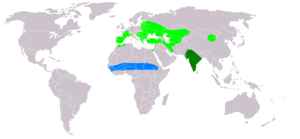
Répartition géographique de Circaetus gallicus
Le Circaète Jean-le-Blanc est une espèce de rapaces spécialisés dans la chasse aux reptiles, principalement les serpents.
Cette liste de la faune française regroupe les espèces de rapaces peuplant la France métropolitaine.